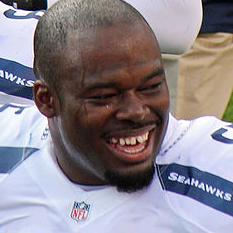
Age: 29